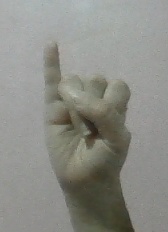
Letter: meem